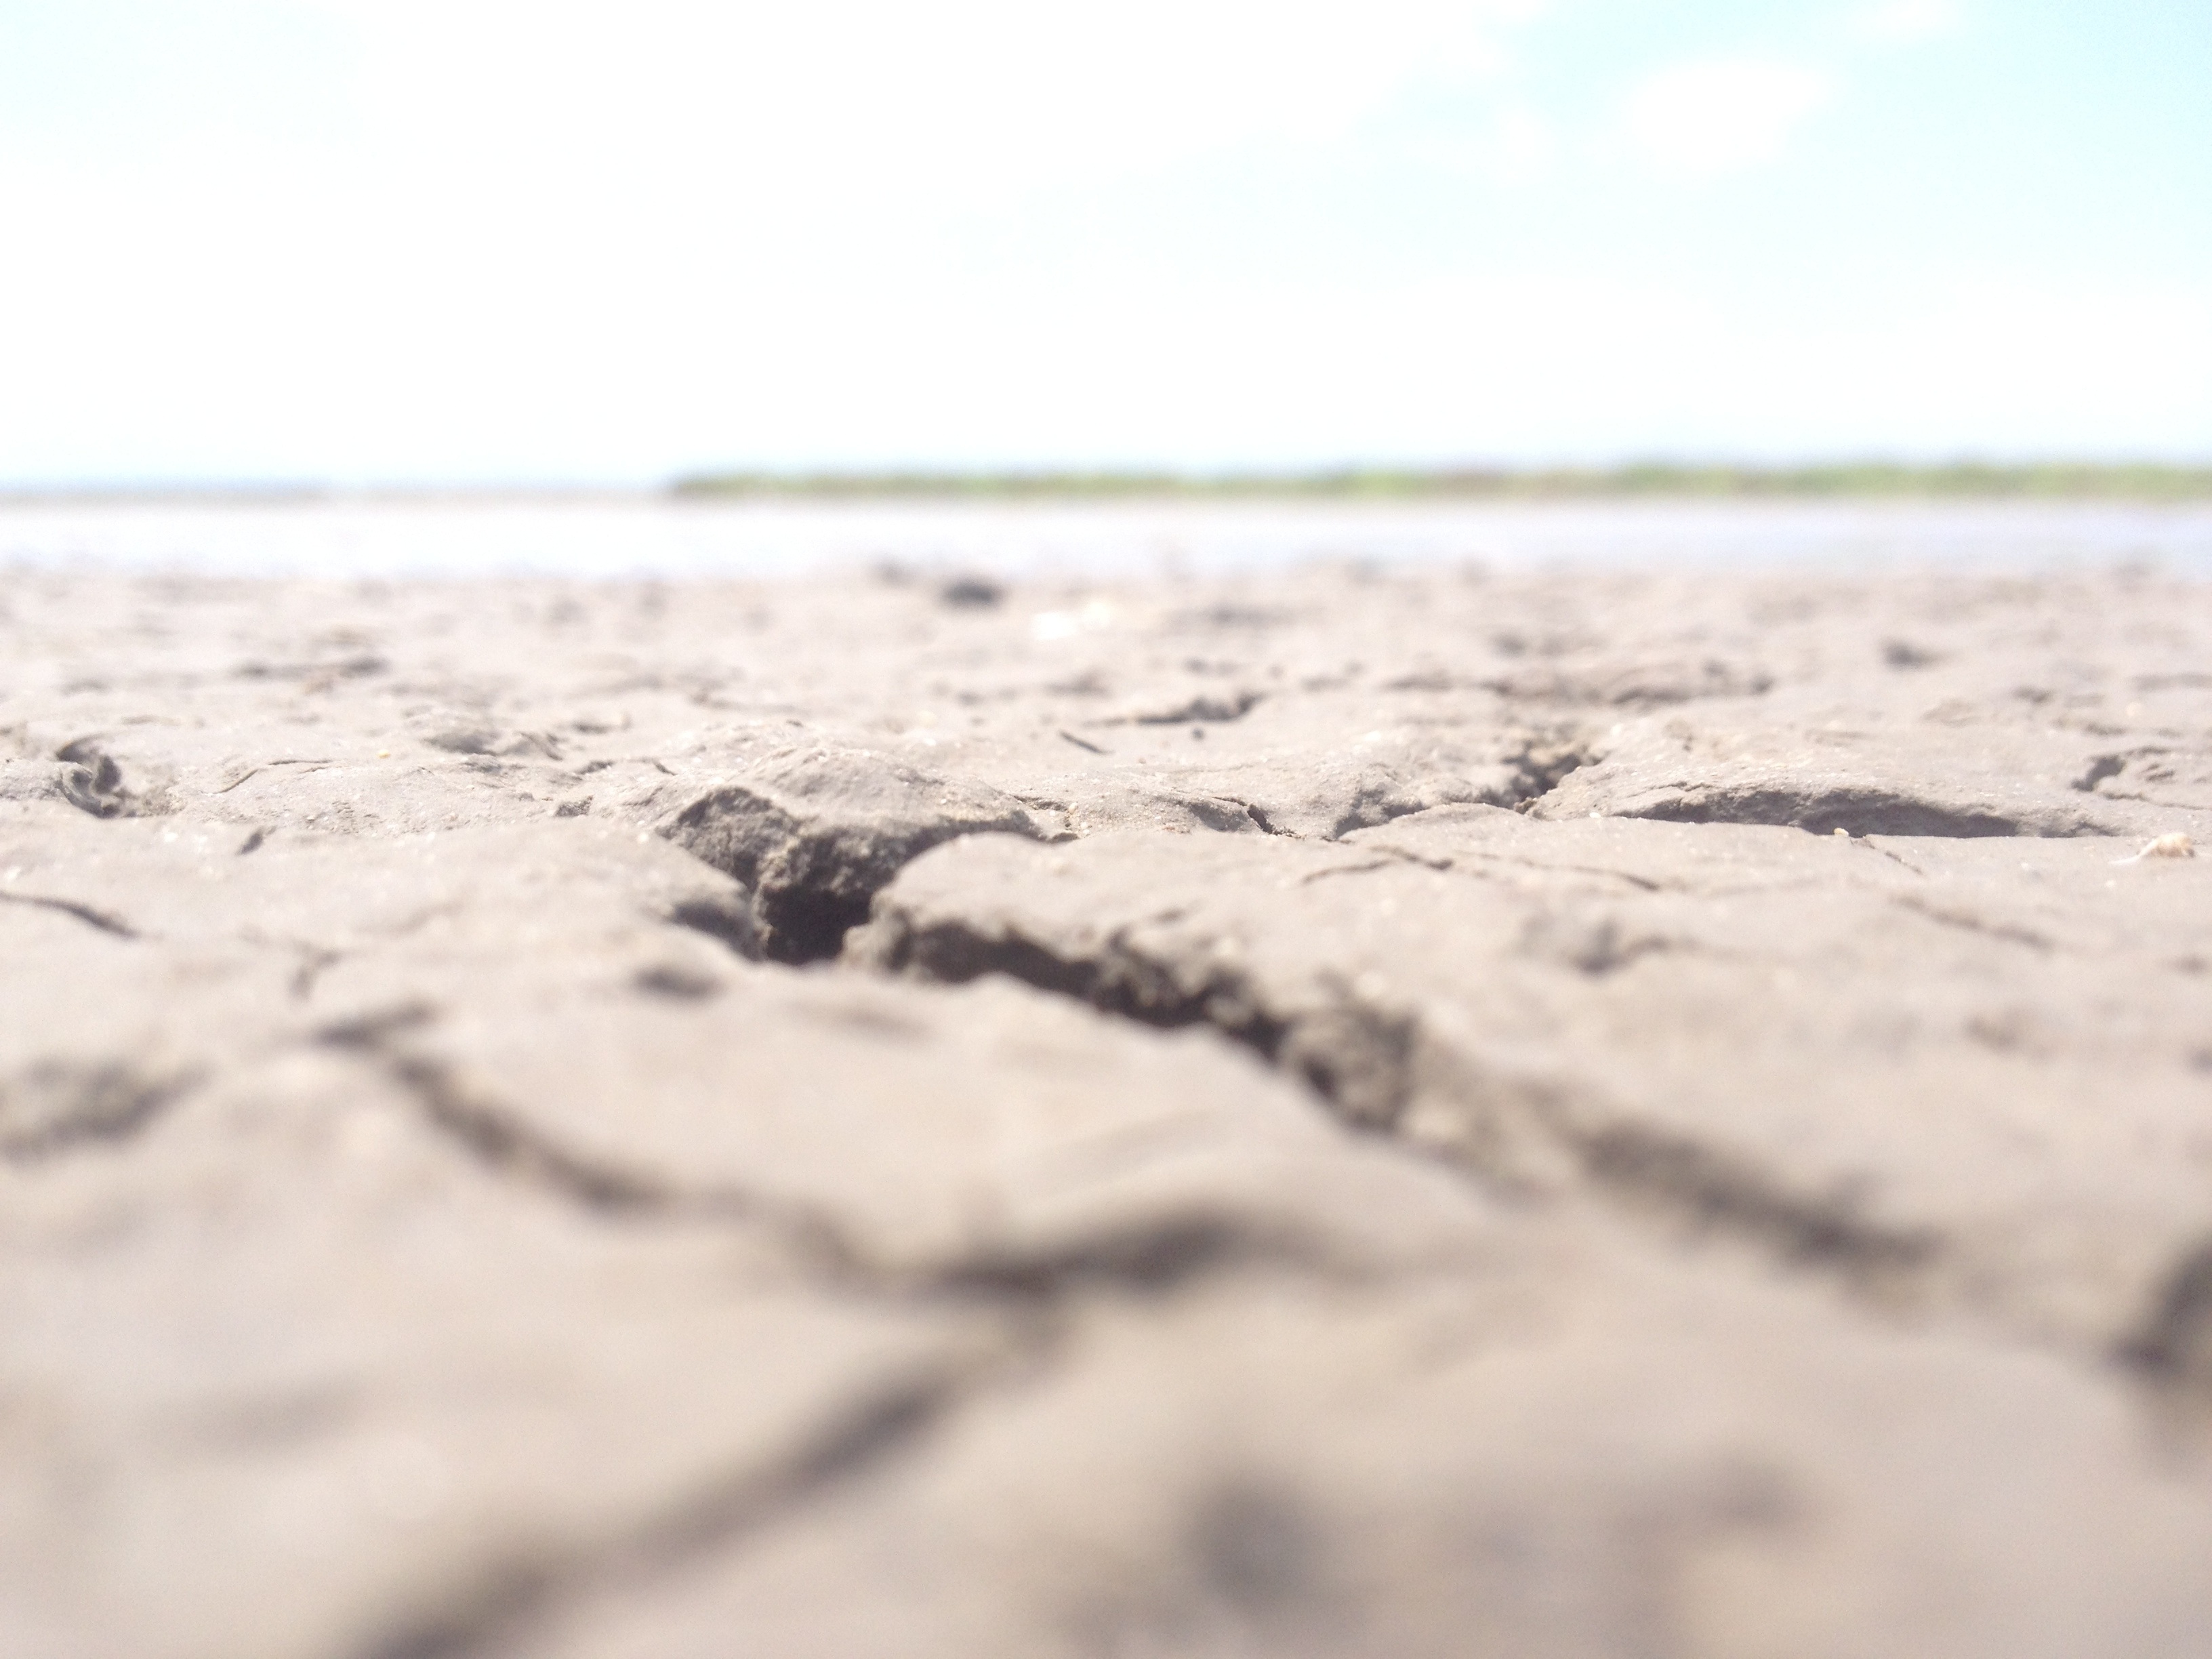
beach, sea, coast, outdoor, sand, horizon, plant, sun, sunset, arid, desert, dune, shore, land, summer, dry, wild, environment, scenic, natural, soil, death, tourism, heat, material, life, cracked, clouds, earth, hot, drought, mudflat, natural environment